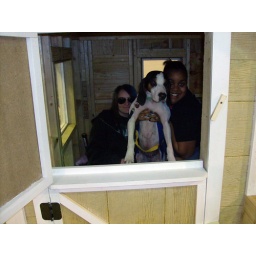
Students &amp;amp; community came together to build dog &amp;amp; cat houses for pets in need in the local area.